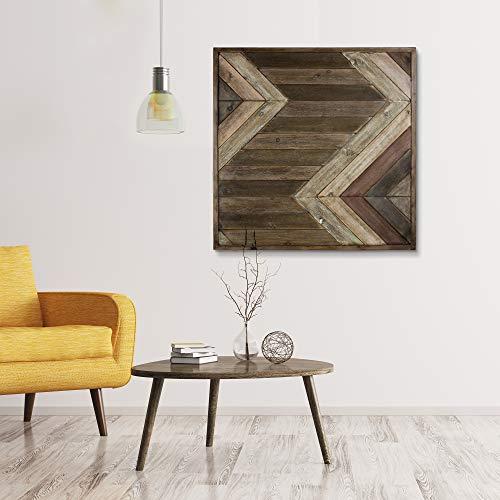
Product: Crystal Art Rustic Wood Collage Framed Wall Decor, 30” H x 30” L x 1.25” D, Brown
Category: Home & Kitchen | Home Décor | Kids' Room Décor | Wall Décor
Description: FARMHOUSE DECOR – Layers of rustic, weathered, and distressed wood combine to create this interesting piece of wall decor that is perfect for a home with a farmhouse design sense.
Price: $126.35
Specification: ProductDimensions:30x1.2x30inches|ItemWeight:9.7pounds|ShippingWeight:13.85pounds(Viewshippingratesandpolicies)|Manufacturer:CrystalArt|ASIN:B07NDFPYFW|Itemmodelnumber:125031WEB5